Pineal gland

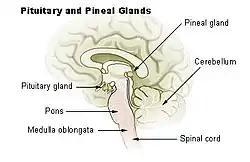
Diagram of pituitary and pineal glands in the human brain

The pineal gland (also known as the pineal body or epiphysis cerebri) is a small endocrine gland in the brain of most vertebrates. It produces melatonin, a serotonin-derived hormone, which modulates sleep patterns following the diurnal cycles. The shape of the gland resembles a pine cone, which gives it its name. The pineal gland is located in the epithalamus, near the center of the brain, between the two hemispheres, tucked in a groove where the two halves of the thalamus join. It is one of the neuroendocrine secretory circumventricular organs in which capillaries are mostly permeable to solutes in the blood.